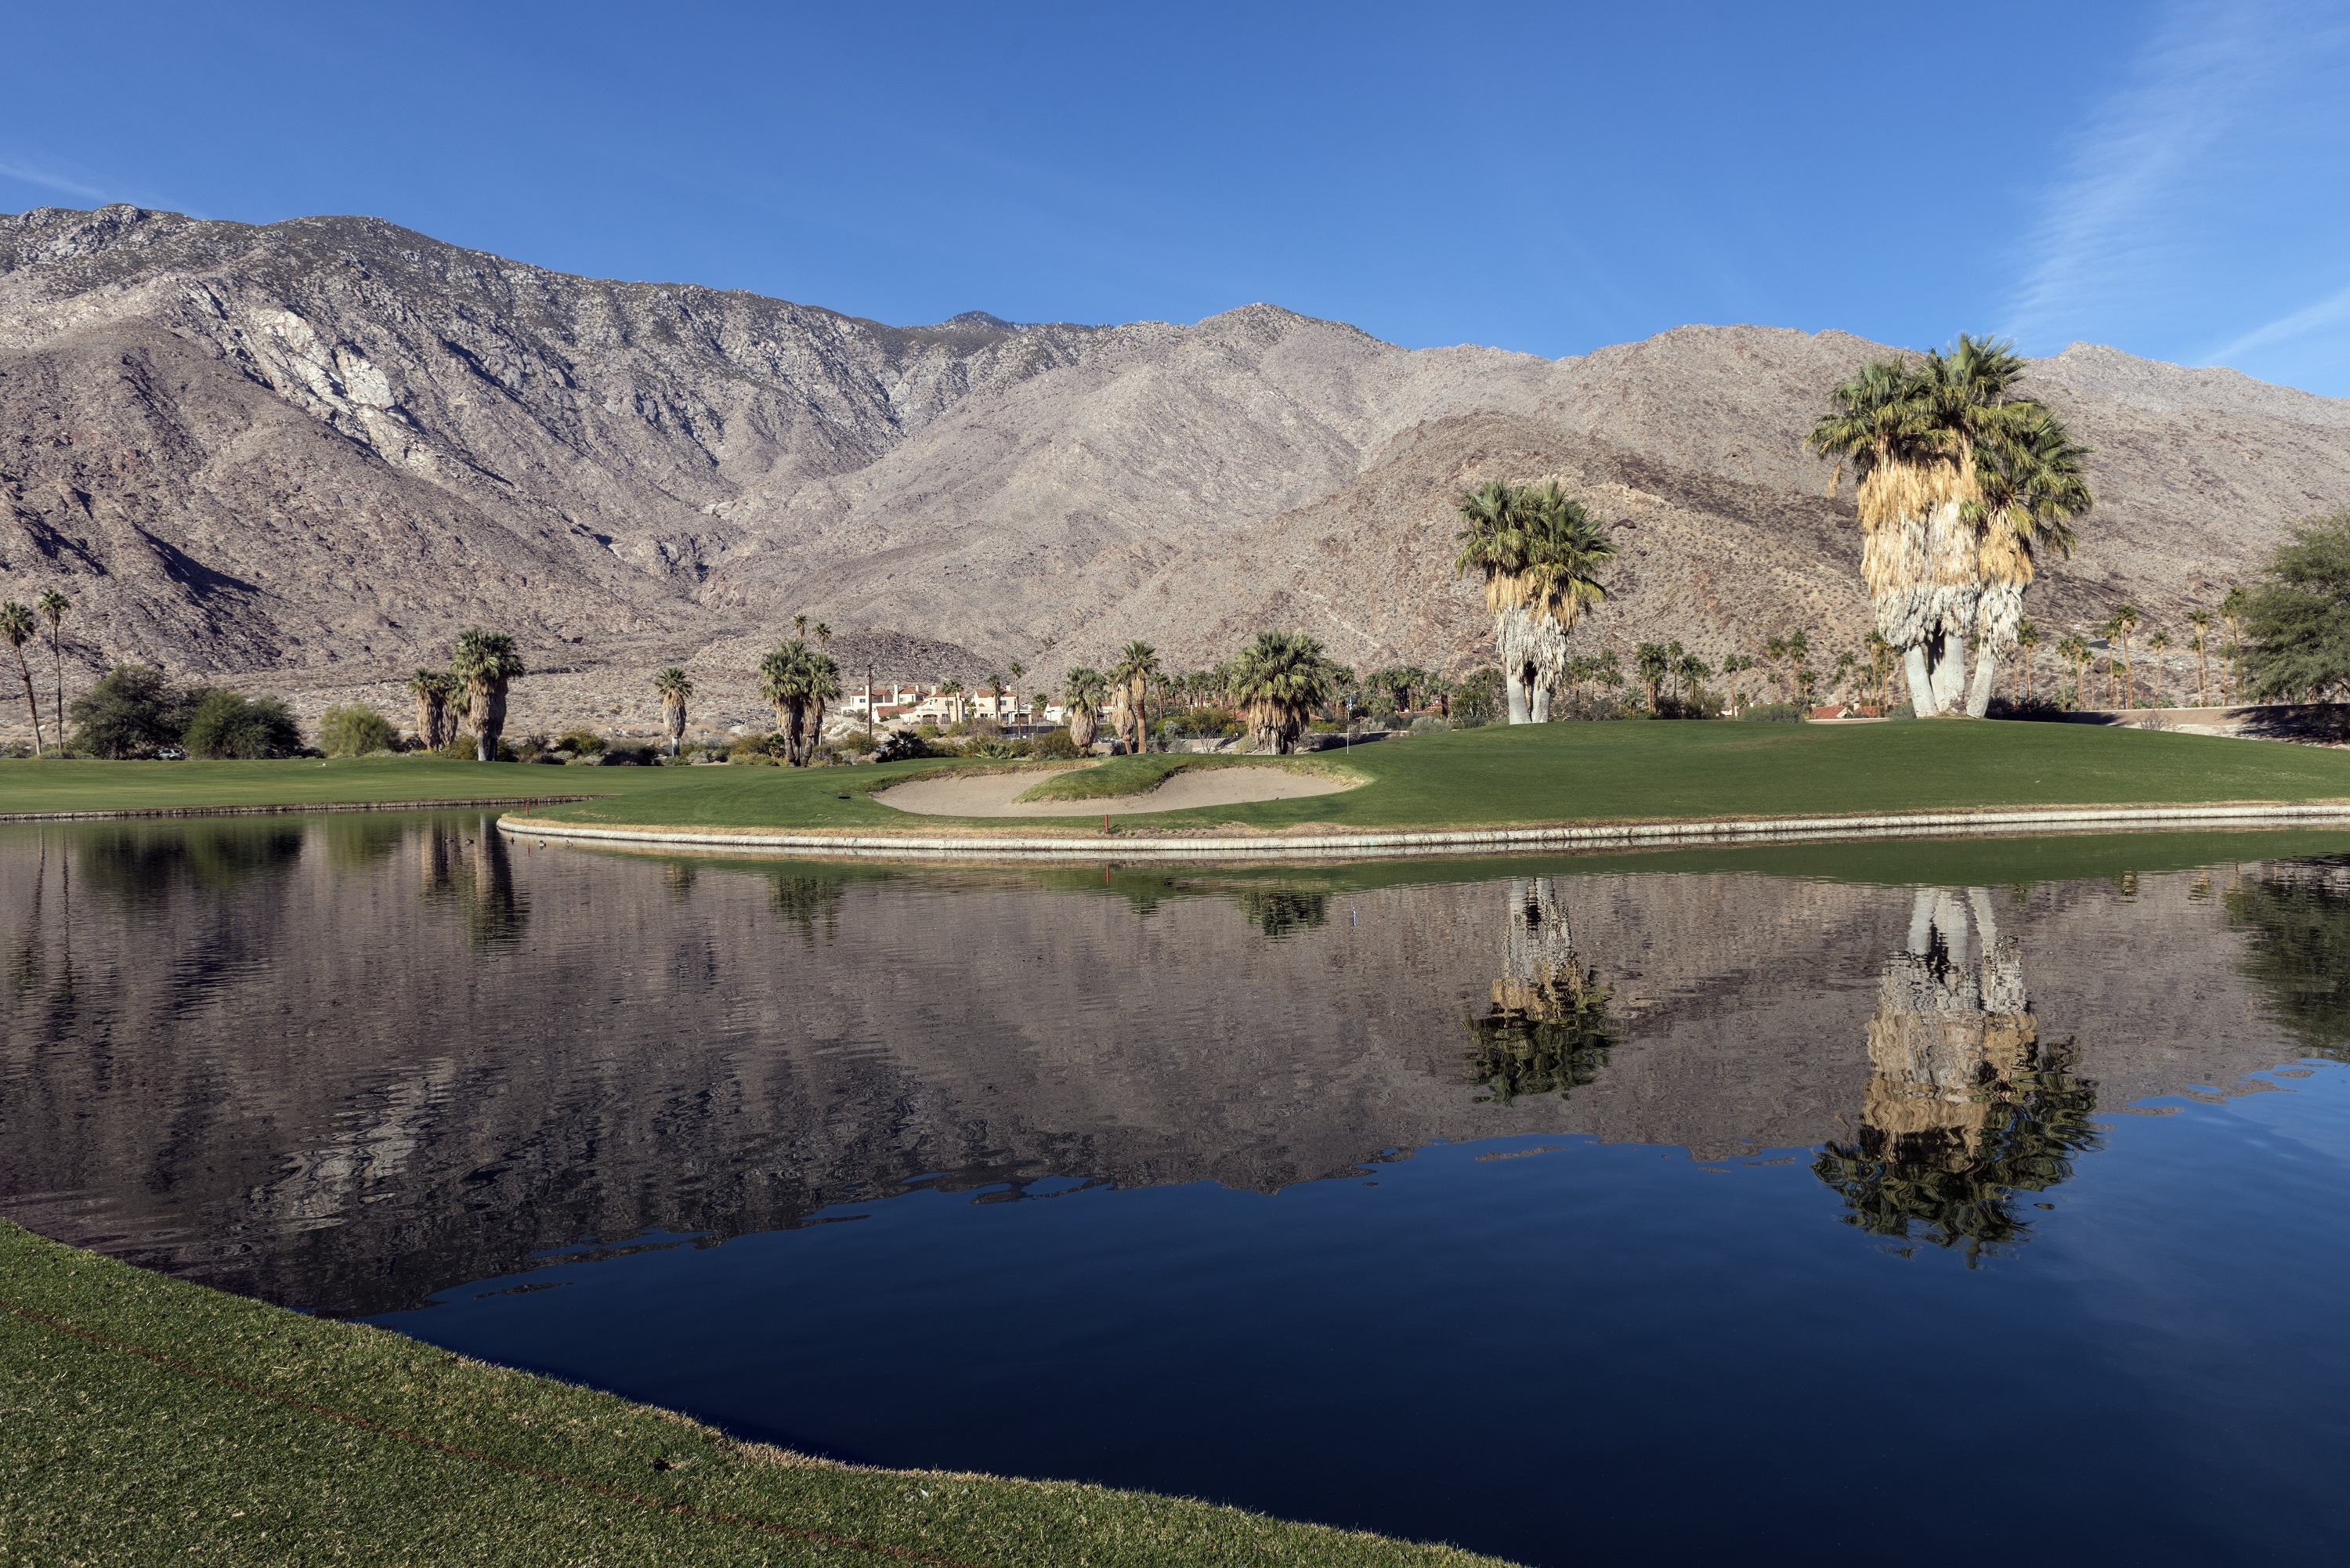
landscape, tree, mountain, structure, desert, lake, mountain range, recreation, pond, reflection, usa, reservoir, california, golf course, trees, outdoors, mountains, estate, palms, water feature, aerial photography, indian canyons golf resort, palm springs, sport venue